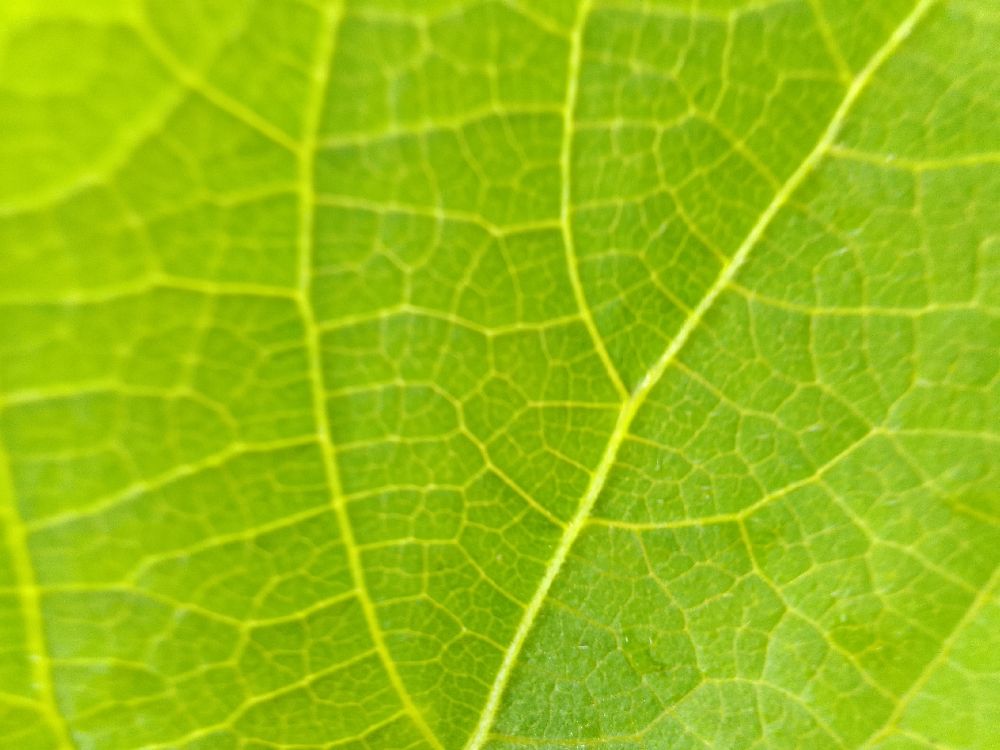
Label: healthy